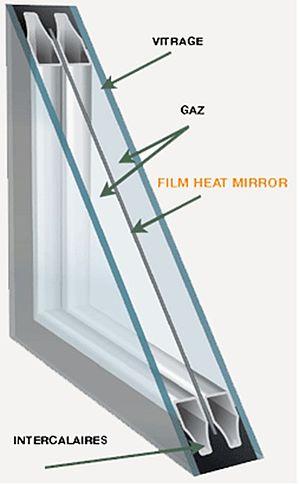
coupe vitrage
Le double vitrage à film suspendu est un double vitrage qui permet l'optimisation des déperditions de chaleur et ainsi de limiter la consommation d'énergie d'un bâtiment. Introduit dans les années 1970, il repose sur l'introduction d'un film transparent de polyester entre deux vitrages. Ce procédé permet de proposer des cloisons vitrées offrant une très grande résistance thermique.